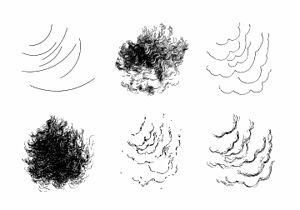
Emmanuel Fournier, page du livre ""Catalogue de mers"", éditions Corduriès, et carton d'invitation de l'exposition du même titre au CIPM, Marseille, 2007"
Emmanuel Fournier est un philosophe et dessinateur français, né le 31 mars 1959 à Albi.